Casualty series 28

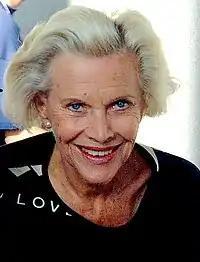
Honor Blackman guest stars in the opening episode.

On 30 July 2013, it was announced that actresses Crystal Yu and Chloe Howman had joined the show's regular cast for this series. Yu portrays junior doctor Lily Chao and debuts in the opening episode. Howman plays staff nurse Rita Freeman and joins in episode two. Executive producer Oliver Kent said that the pair would "hit the ground running and [...] create a stir in the ED". The opening episode also features a guest appearance from Honor Blackman, known for her role as a Bond girl. She plays "a feisty pensioner on a mission" with a backstory as an ambulance driver in warzones. Kent remarked that her casting was a notable one for the show and called Blackman's role "a fantastically witty and charming character". Michael Stevenson reprised his role as Iain Dean; he previously appeared in series 26 as the former Army colleague of Sam who she had an affair with. The character is reintroduced in episode 5 as a student paramedic who is "extremely confident and may need to be kept in line". Stevenson departed in episode 30.